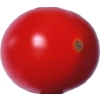
Label: tomato_cherry_red